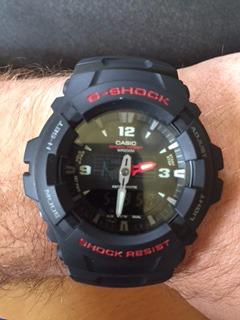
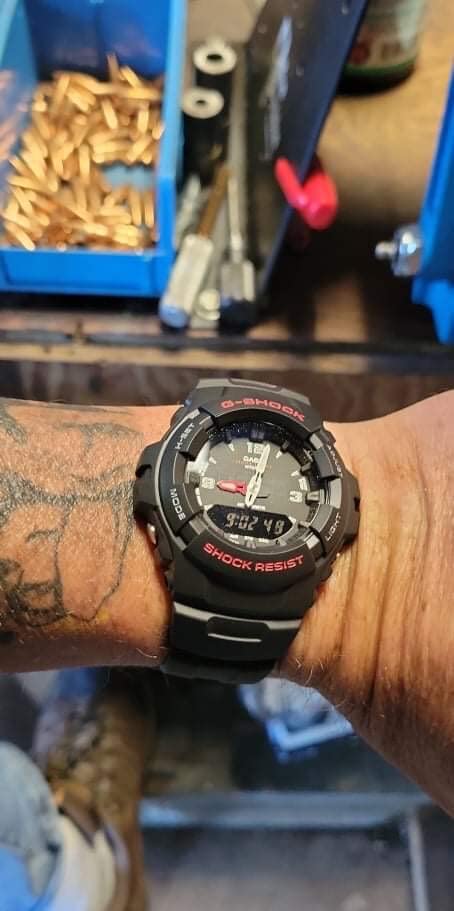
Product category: accessories_watch
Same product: yes